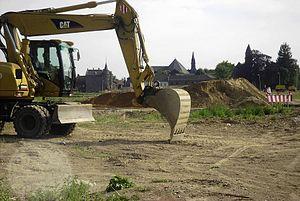
La mine de Garzweiler est un site d’extraction de lignite à ciel ouvert, nommé d’après le village de Jüchen-Garzweiler dans la commune de Jüchen, situé à une dizaine de kilomètres au sud de Mönchengladbach, en Rhénanie-du-Nord-Westphalie, et exploitée par l'entreprise RWE Power.